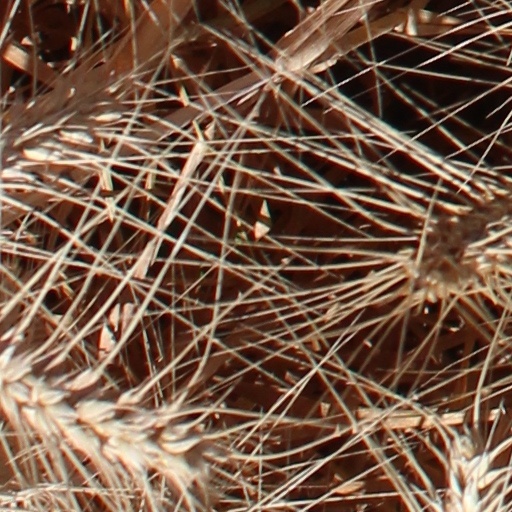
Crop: wheat